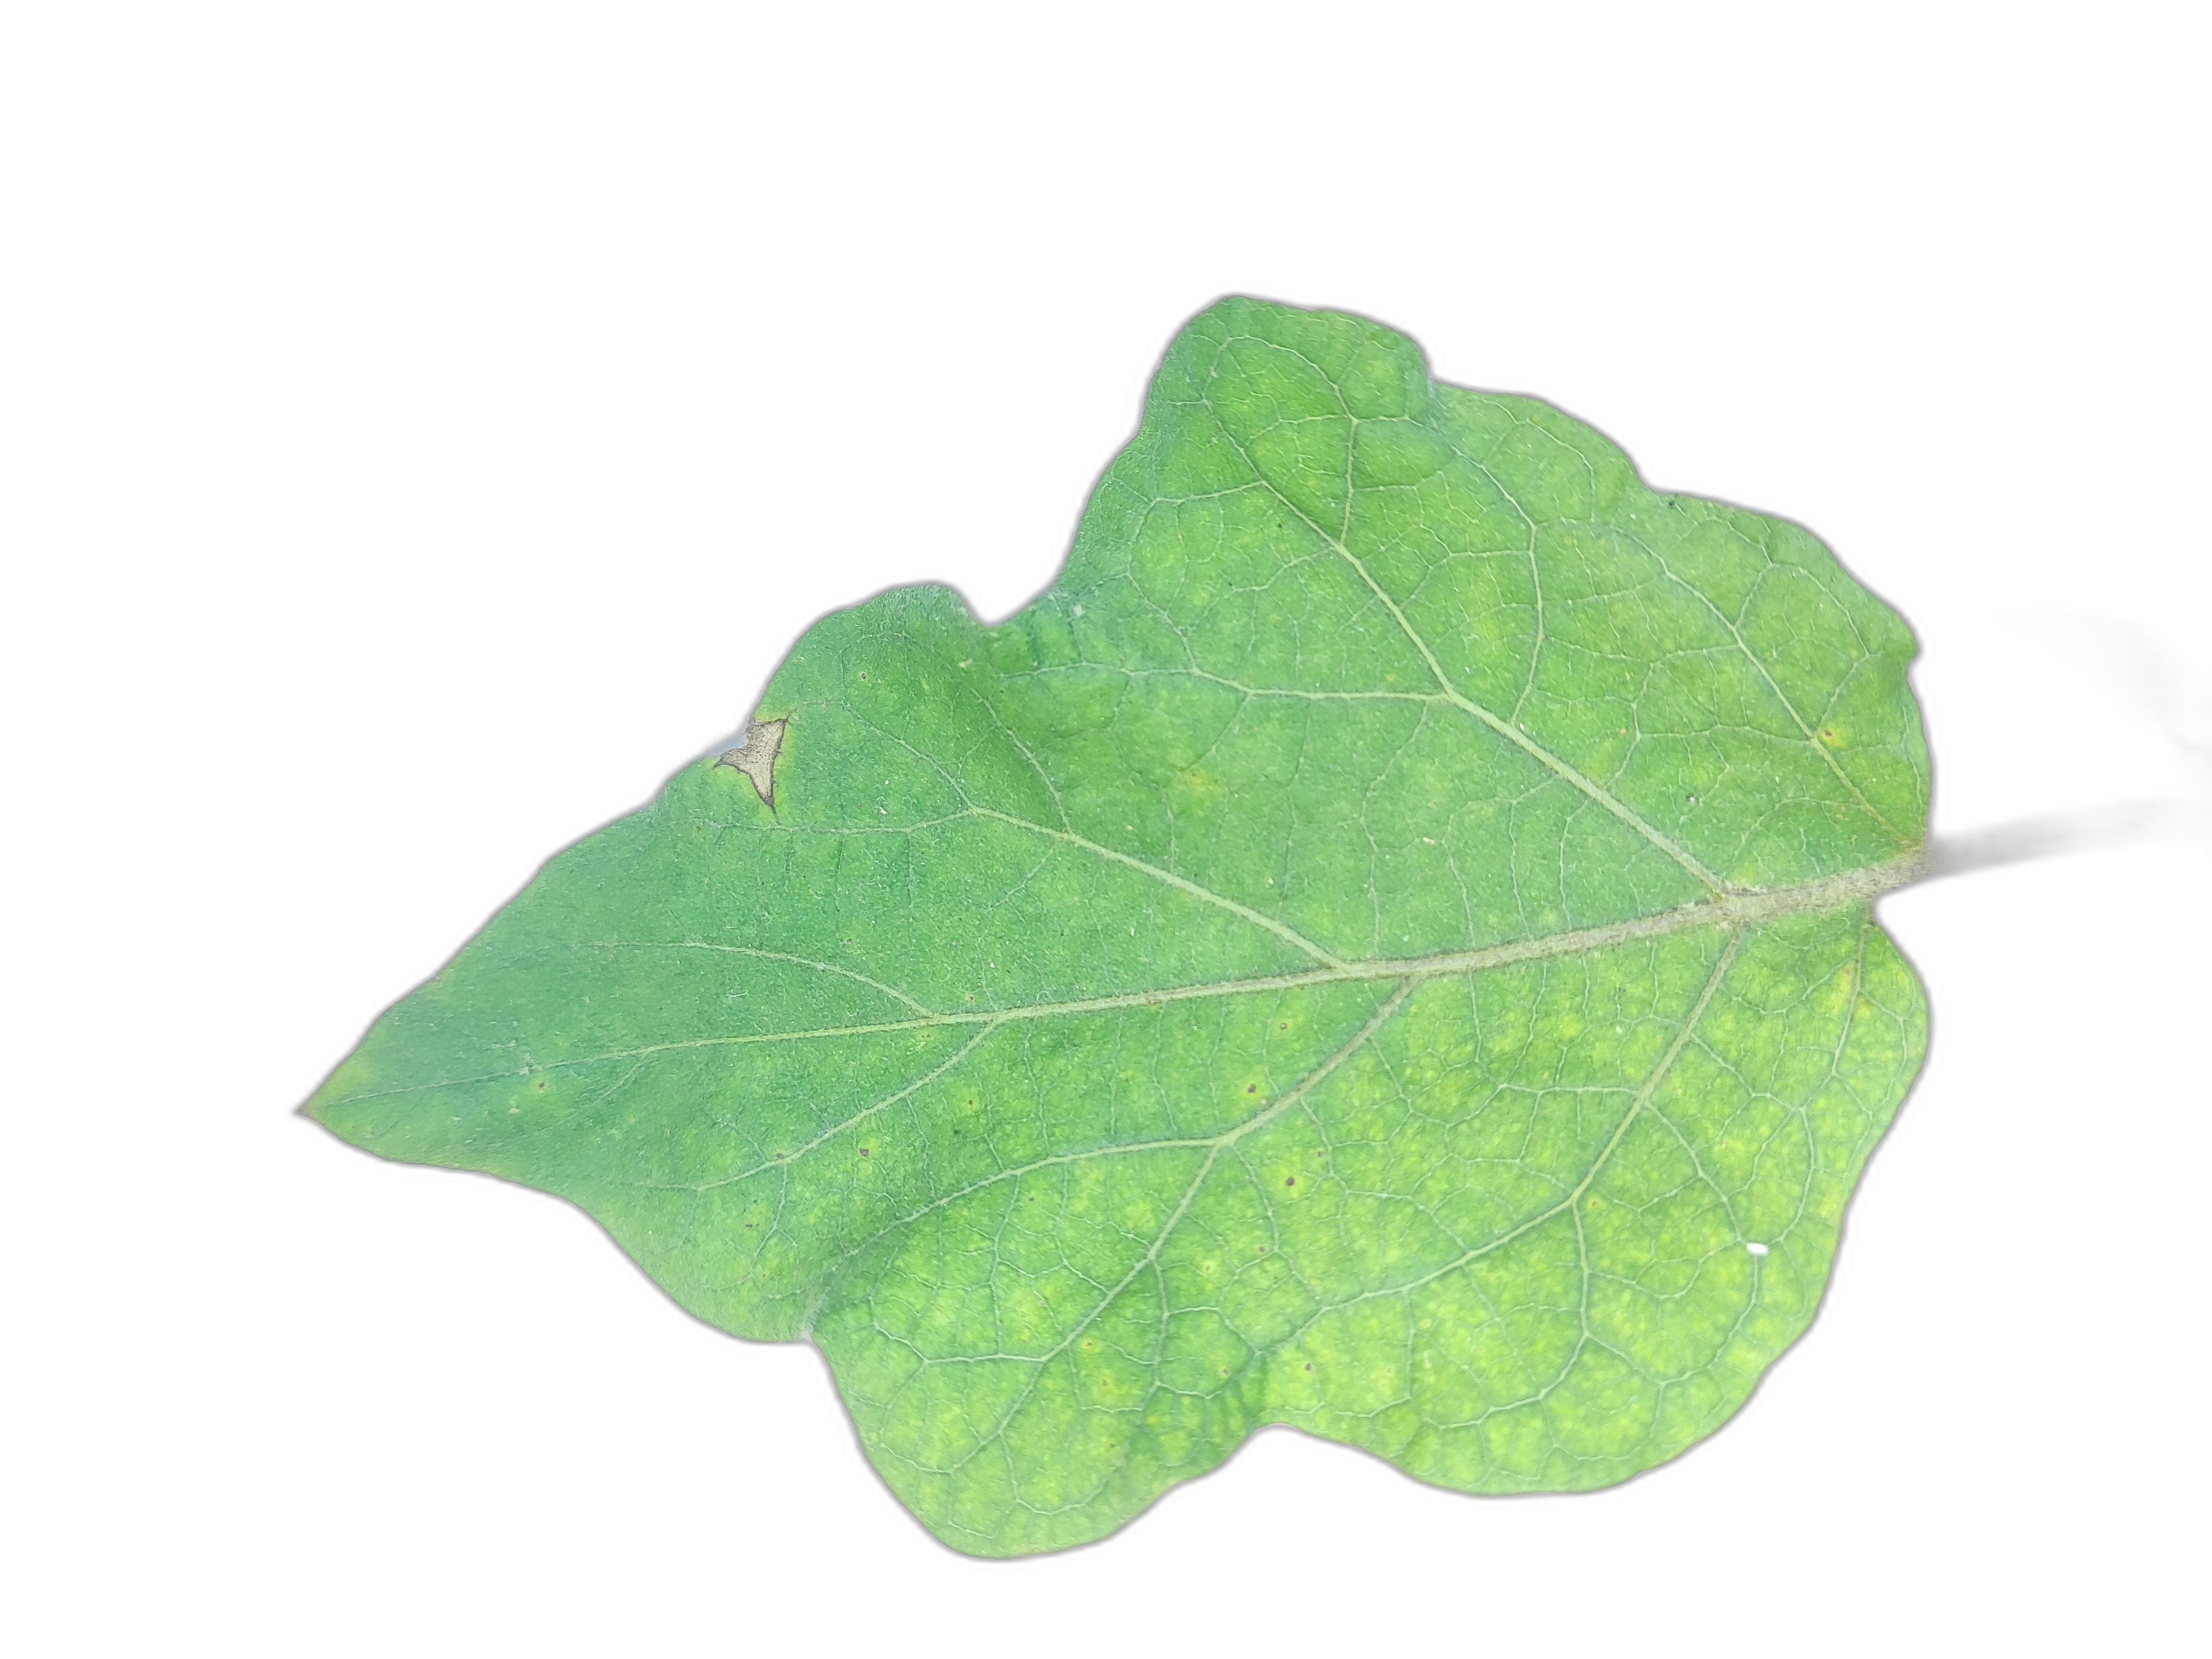
Label: Healthy Leaf